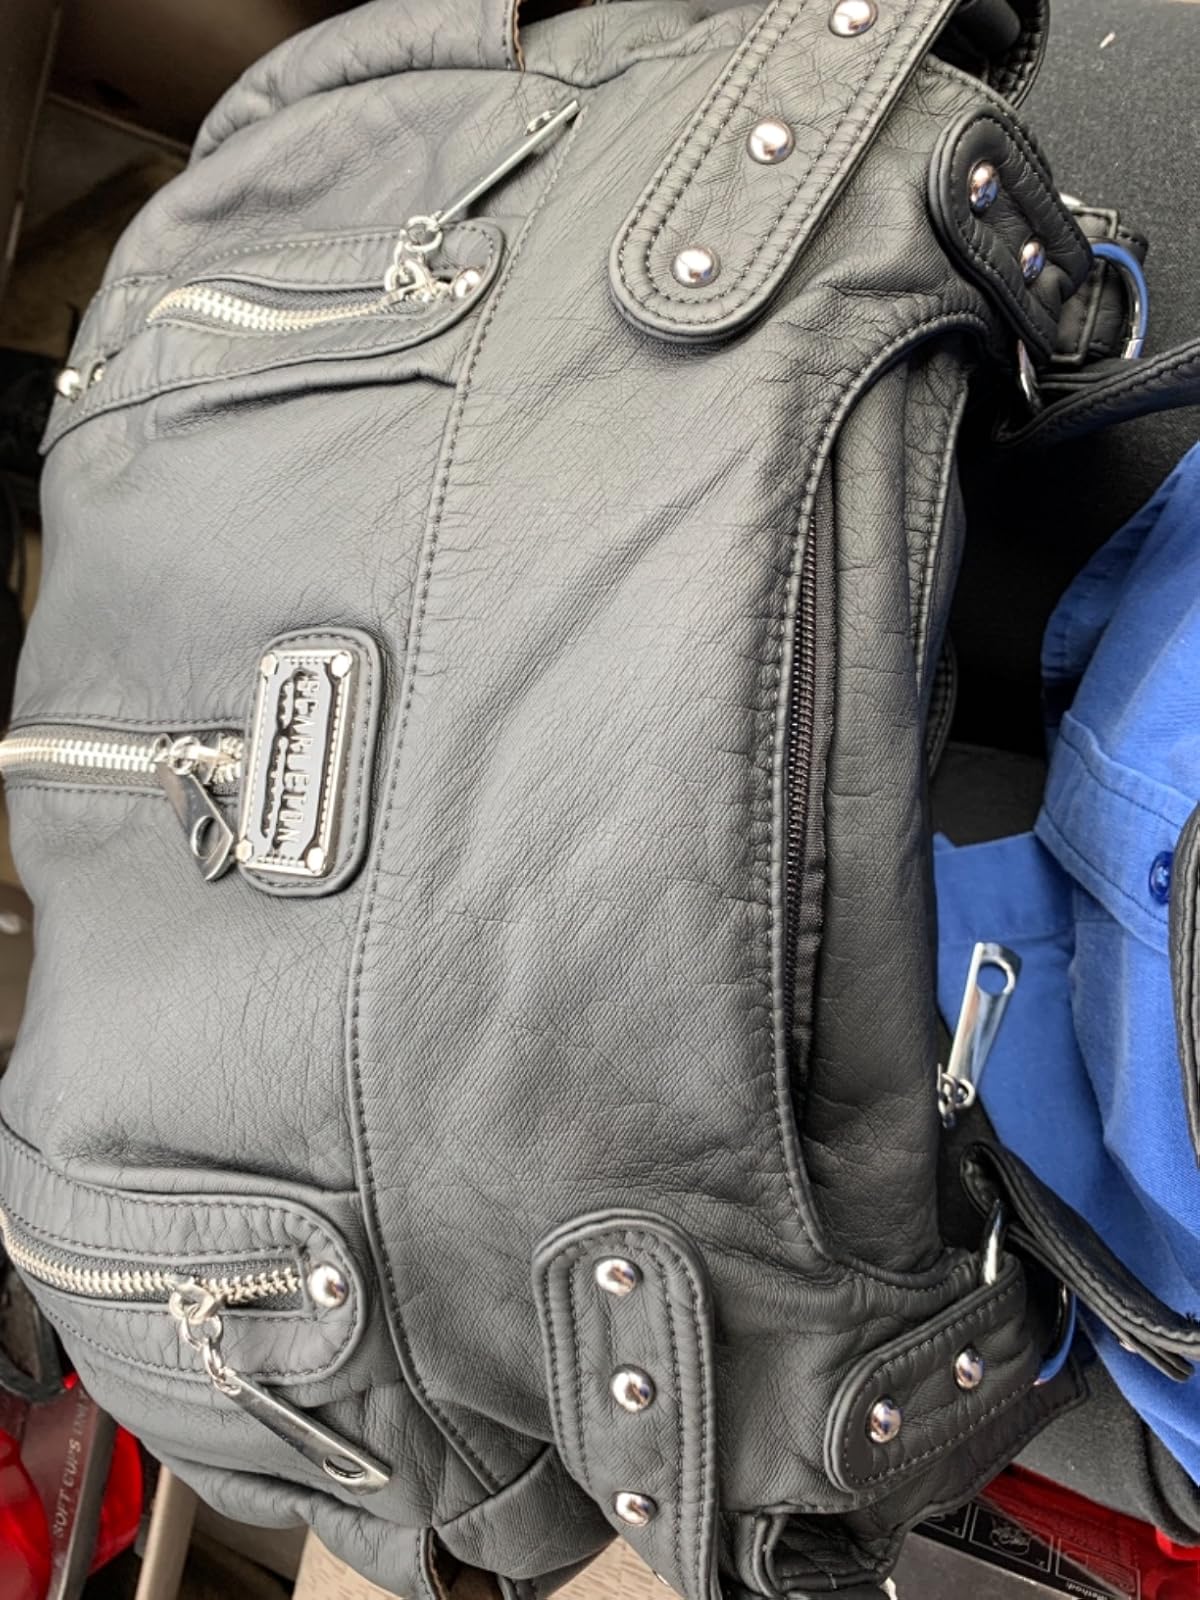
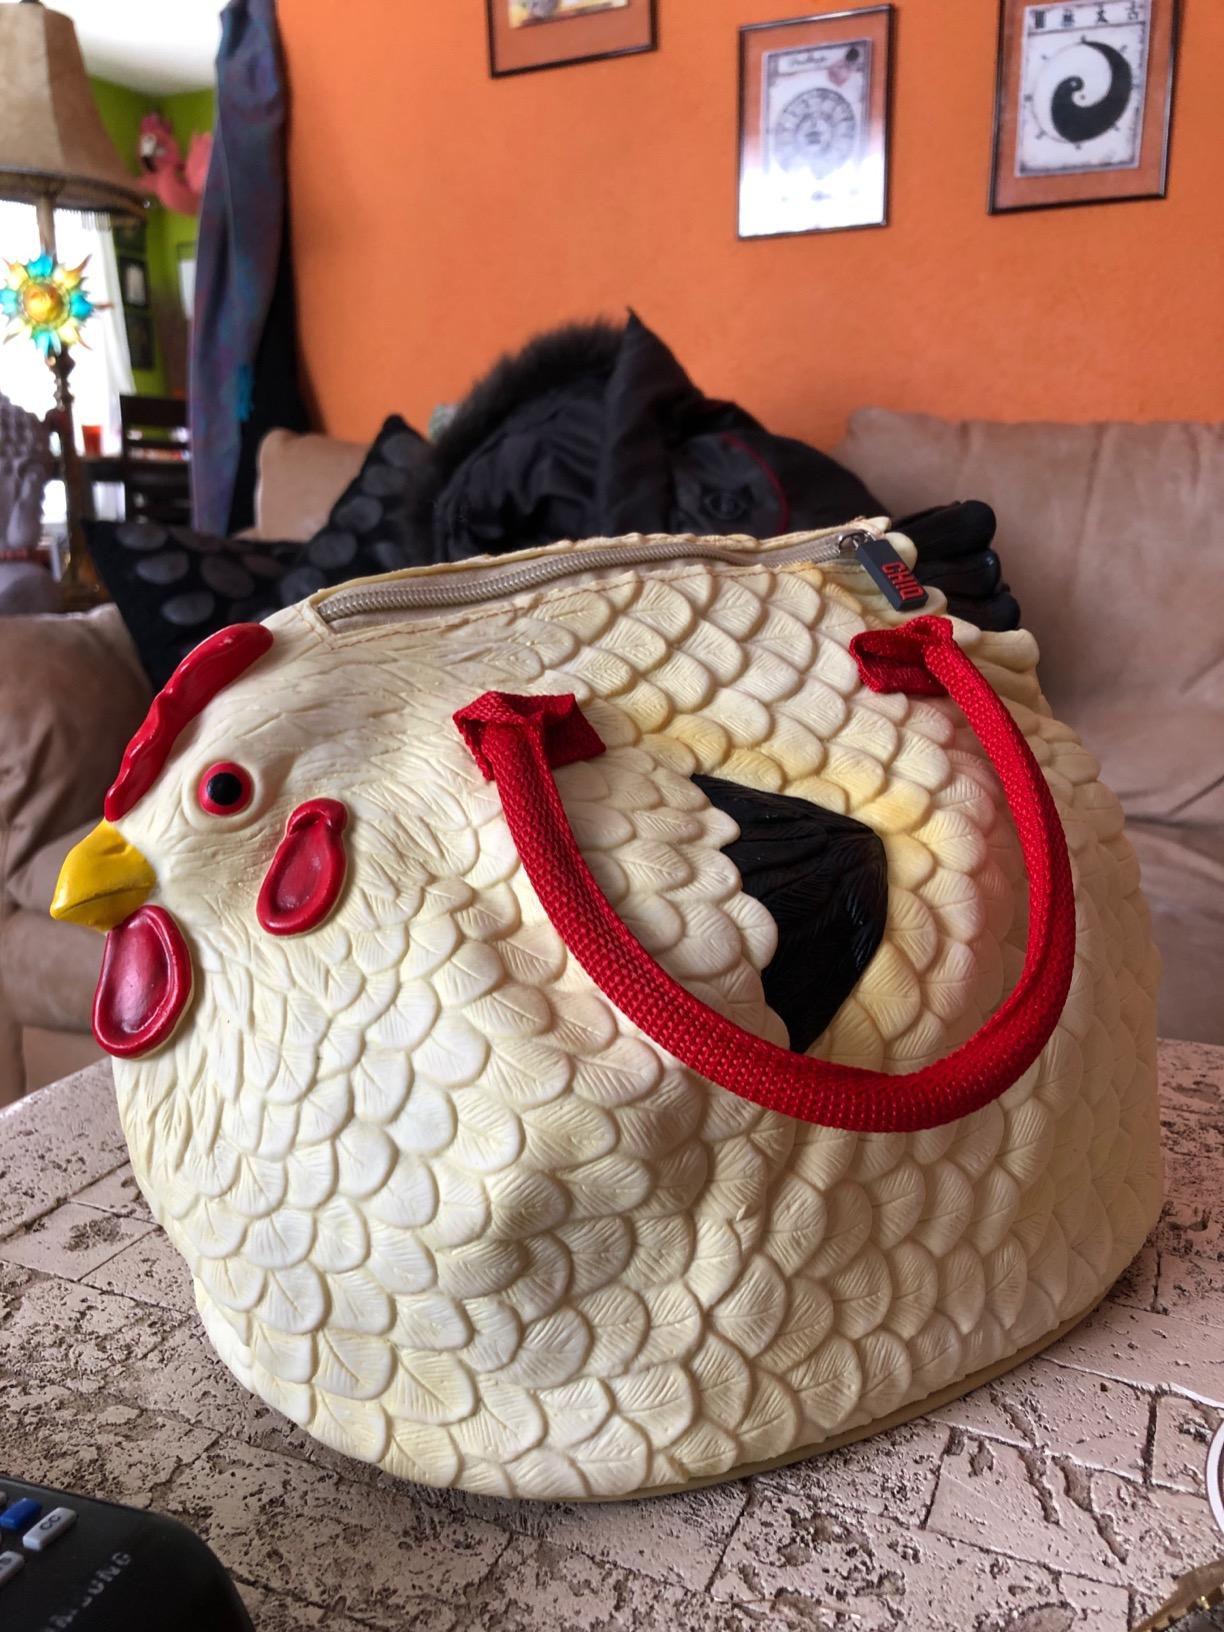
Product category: accessories_handbag
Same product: no